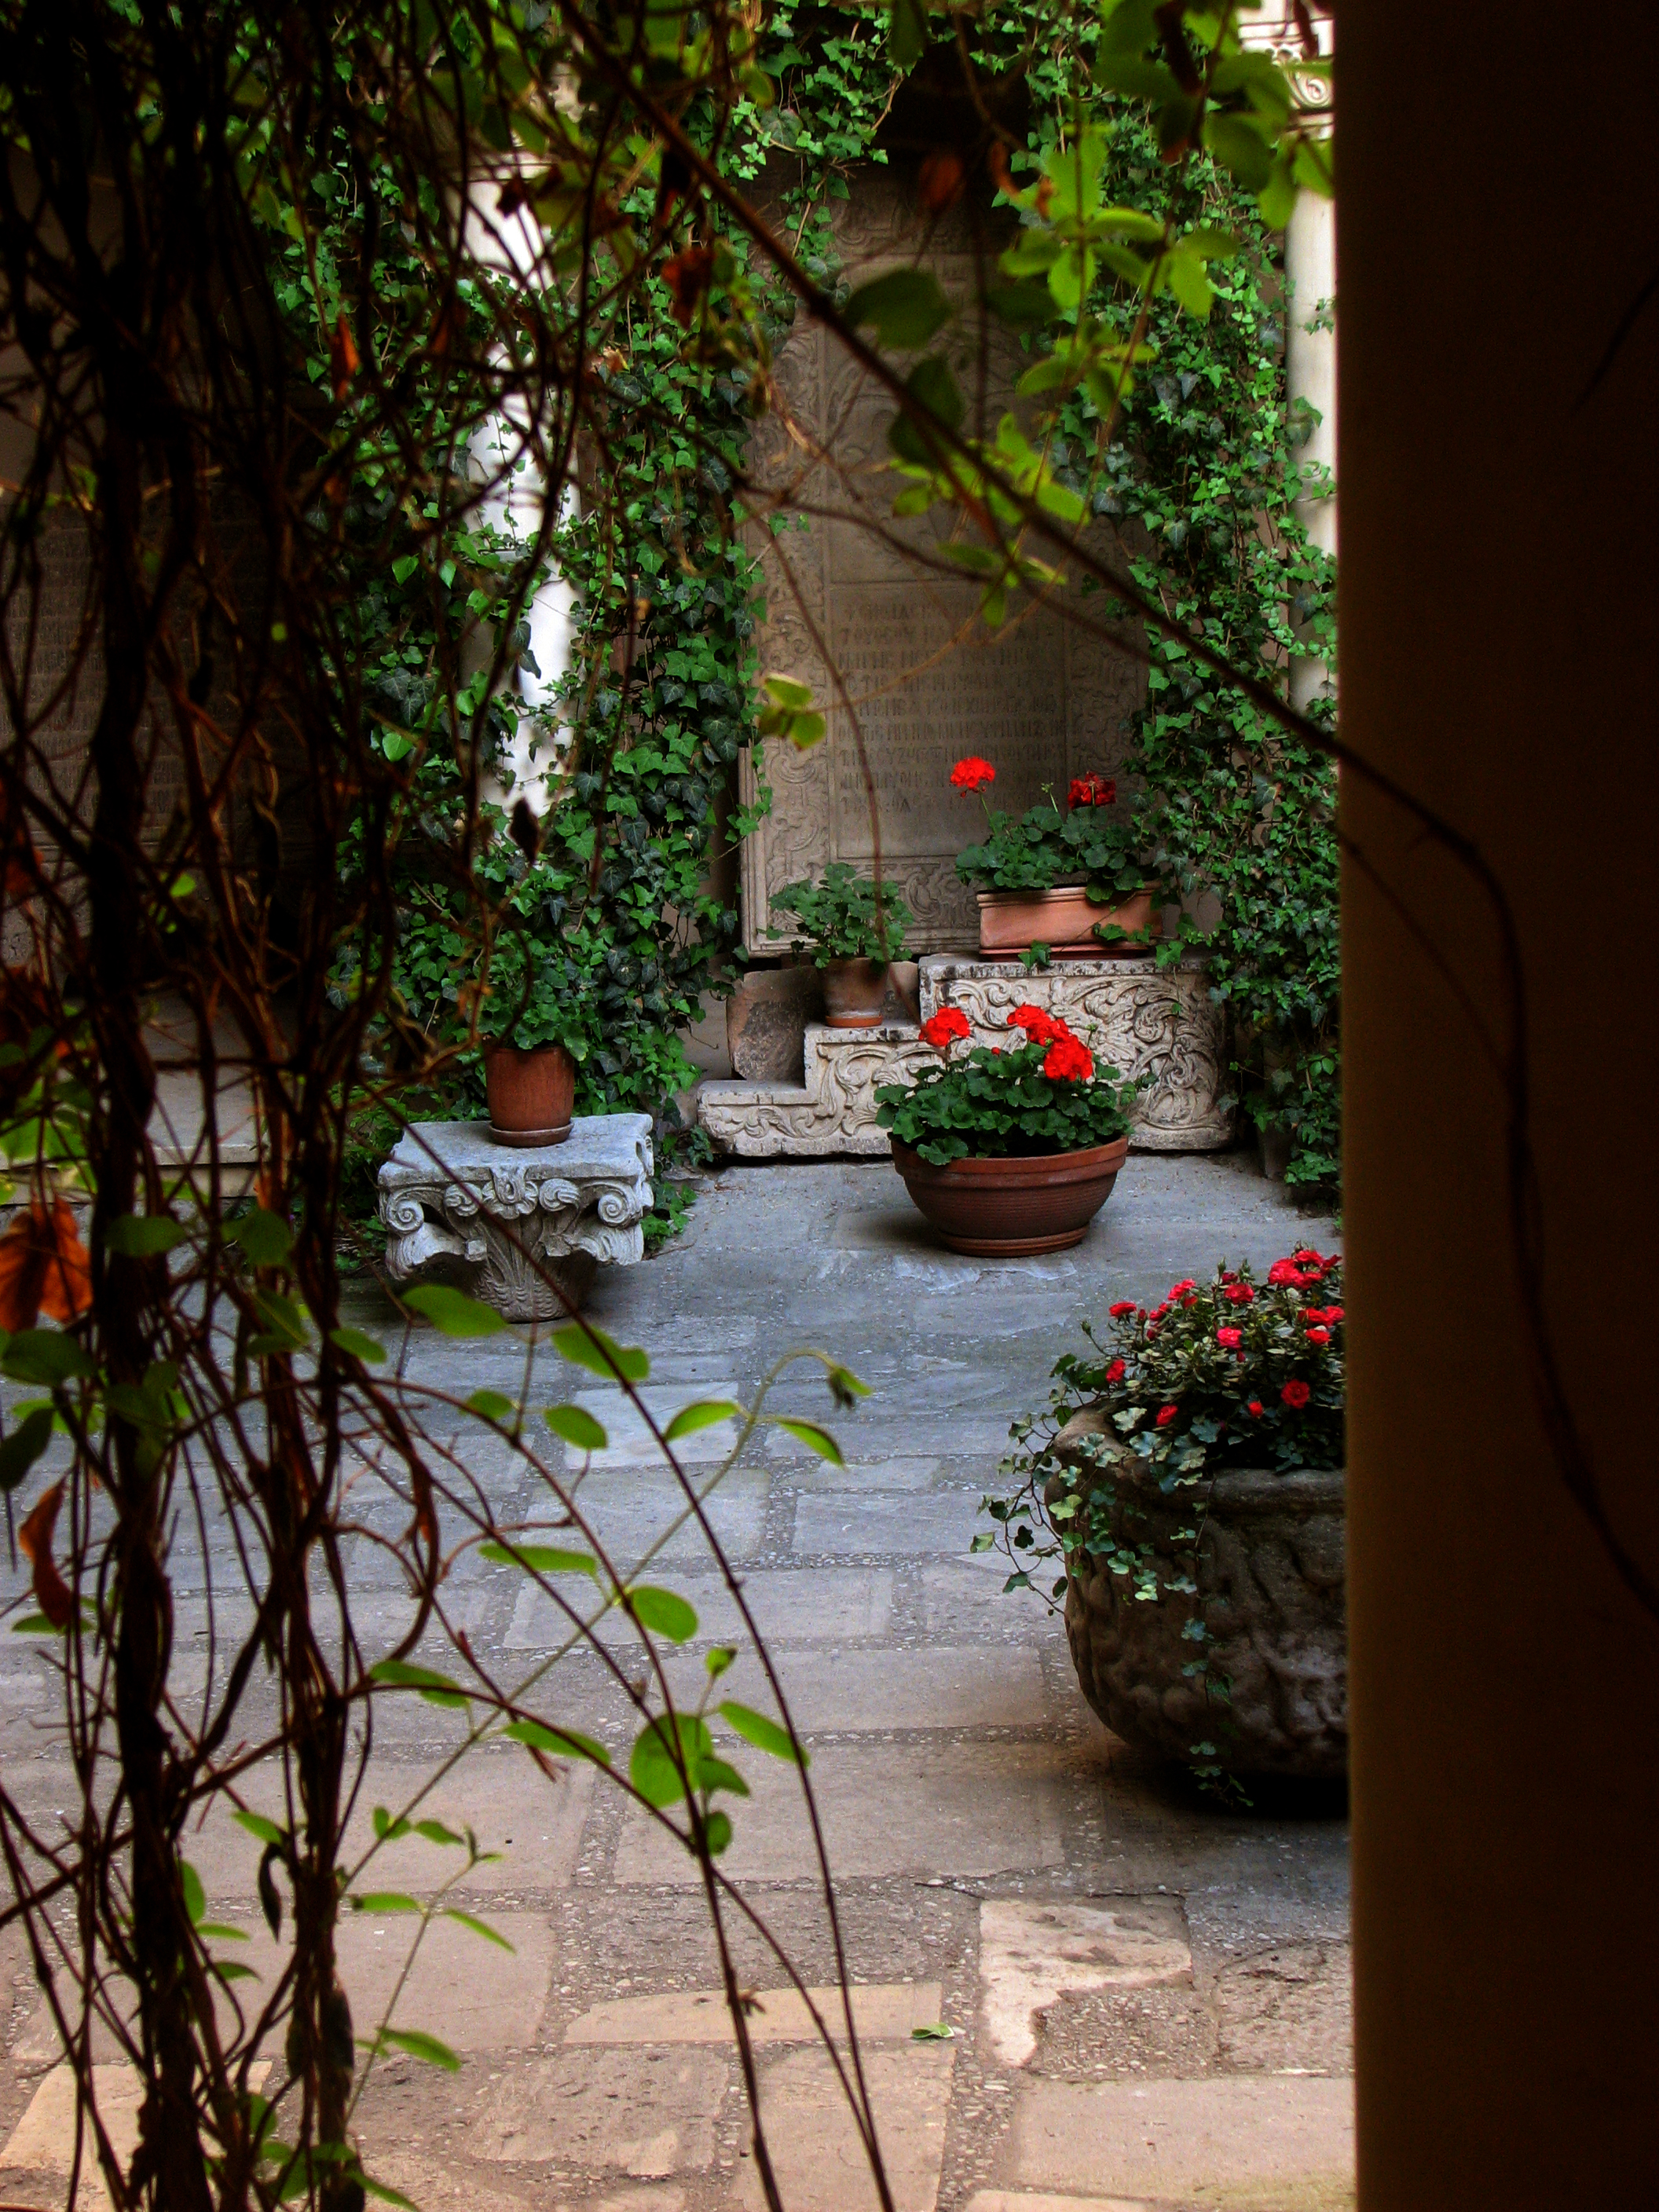
tree, architecture, photography, house, leaf, flower, building, alley, home, wall, photo, europe, green, autumn, backyard, religion, church, garden, christian, lighting, photos, religious, free, de, courtyard, churches, fotografie, christianity, romana, orthodox, eastern, yard, romania, bor, biserica, arhitectura, orthodoxy, romanian, ortodoxa, ortodox, ortodoxia, ortodoxie, ecclesiastical, bisericeasc, cladire, edificiu, stavropoleos, cre tinism, cre tin